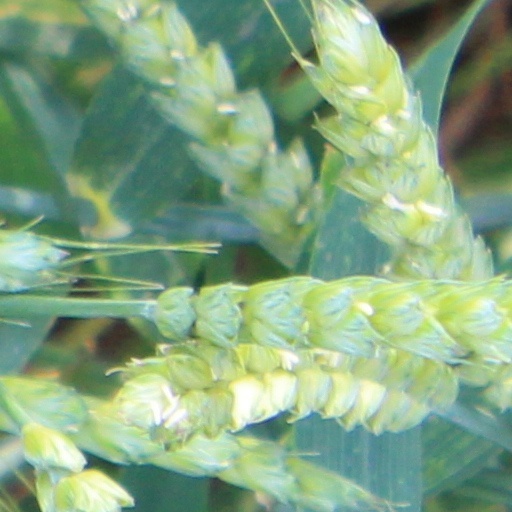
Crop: wheat